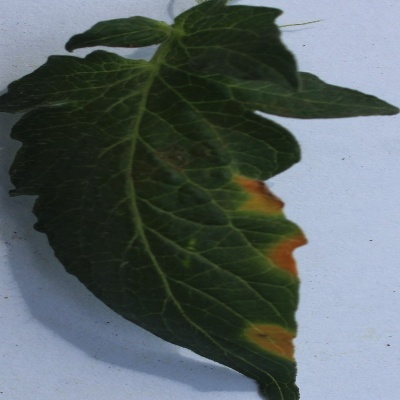
Crop: Tomato
Condition: leaf blight